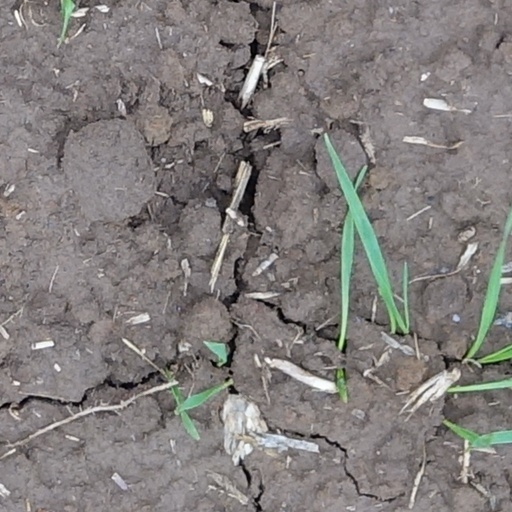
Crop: wheat